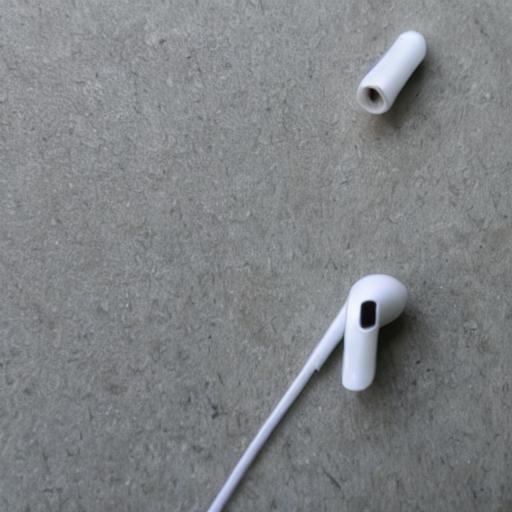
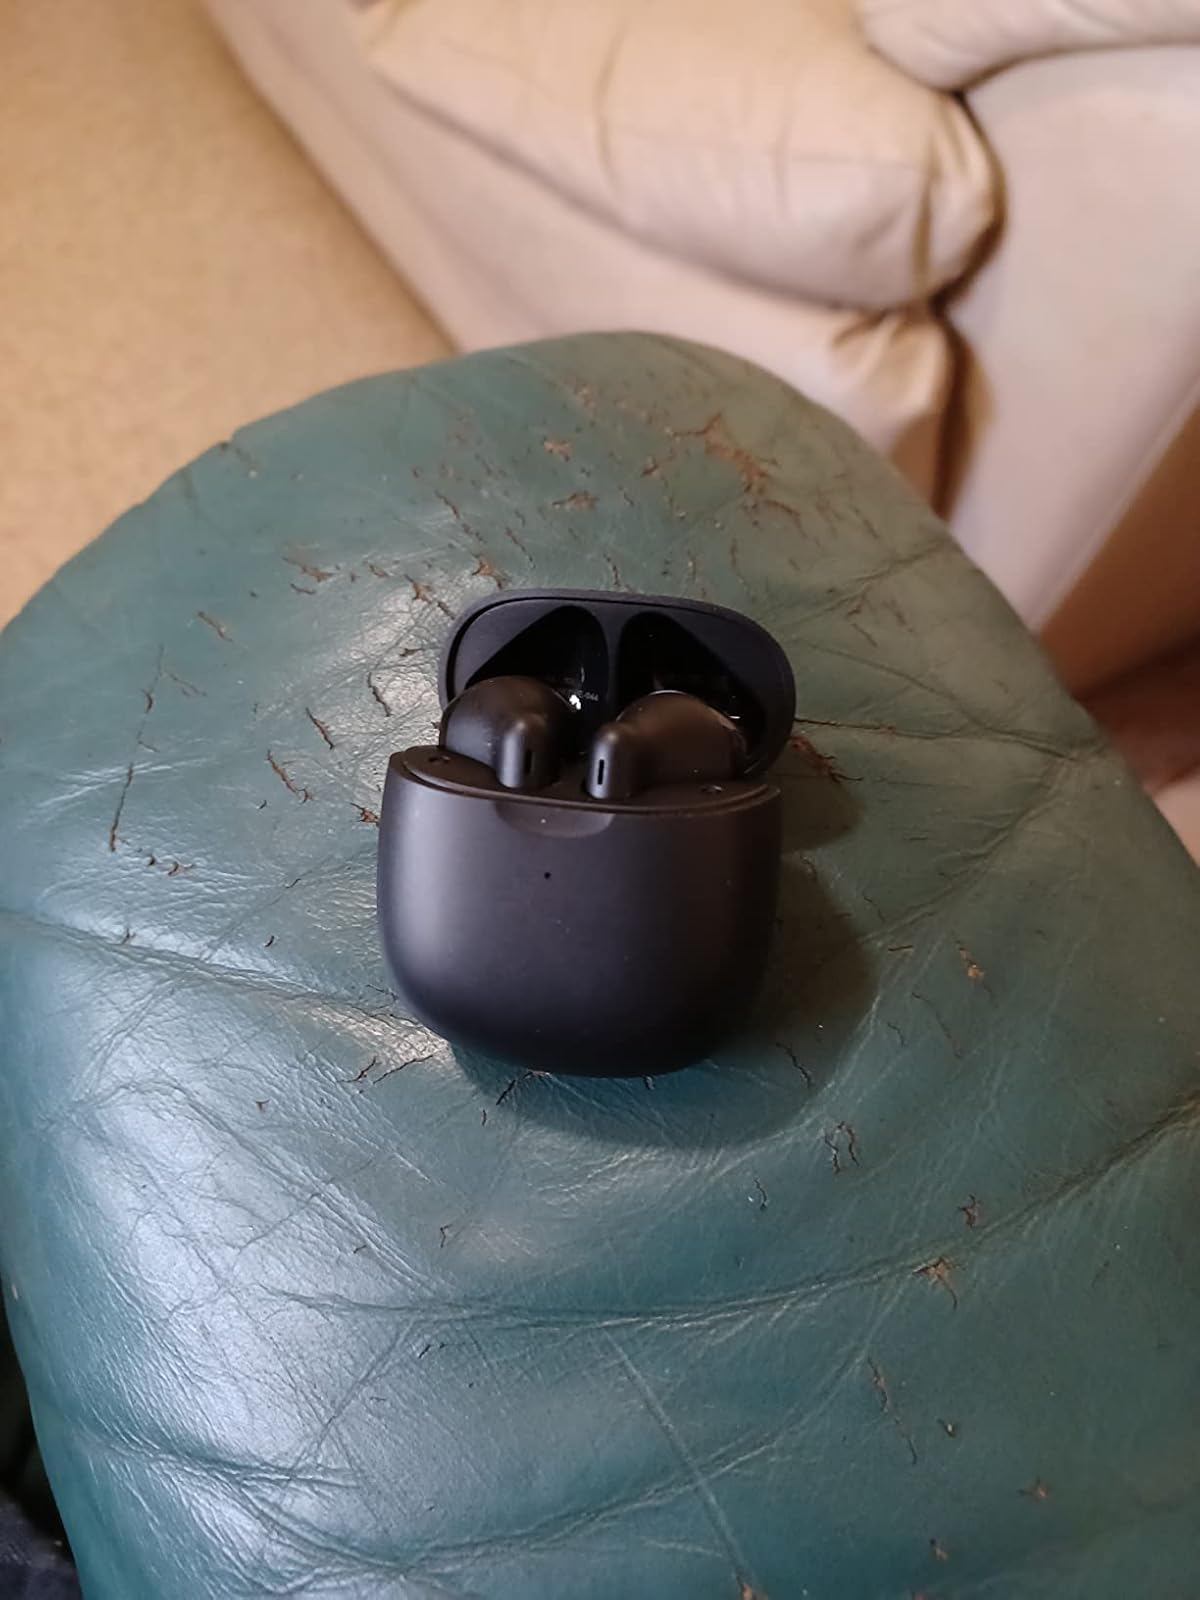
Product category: earbuds
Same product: no